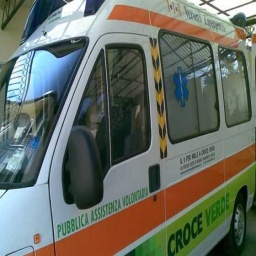
Label: ambulance